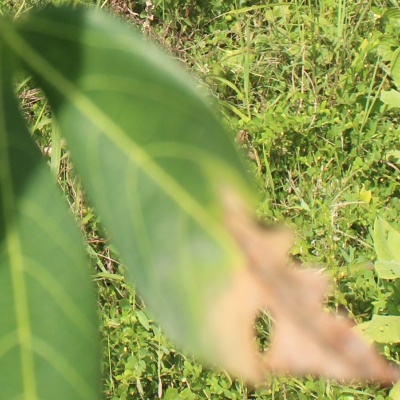
Crop: Cassava
Condition: bacterial blight